Melissa Gorga

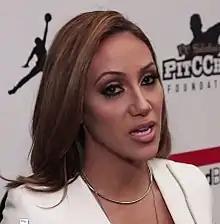
Gorga at New York Fashion Week in 2016

Melissa Ann Gorga (born March 21, 1979) is an American television personality. She is a cast member on "The Real Housewives of New Jersey", joining the show in its third season in 2011.